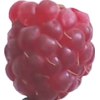
Label: raspberry